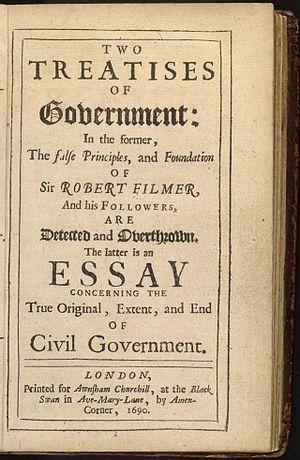
Rule of law est une notion juridique anglaise équivalente à bien des égards au concept d'État de droit. Elle pose la prééminence du droit sur le pouvoir politique.